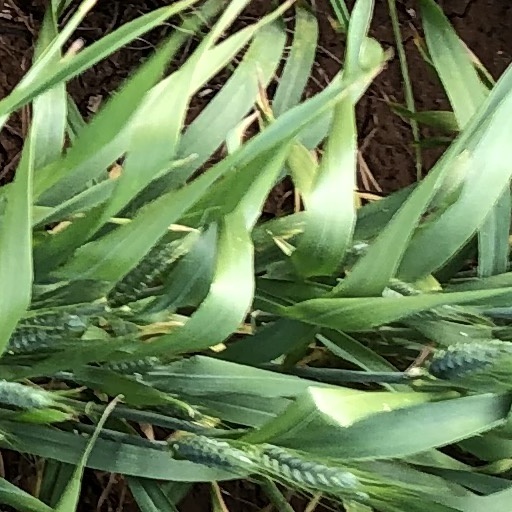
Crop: wheat